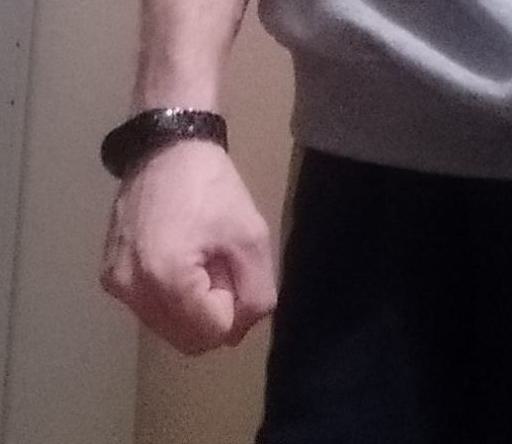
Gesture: no_gesture